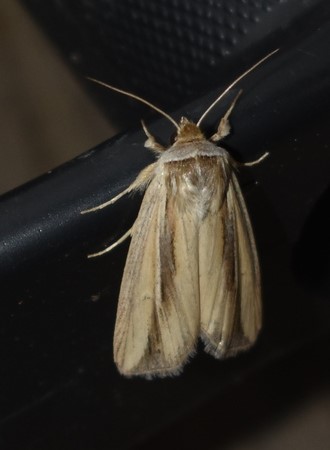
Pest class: wheathead_armyworm_Dargida_diffusa